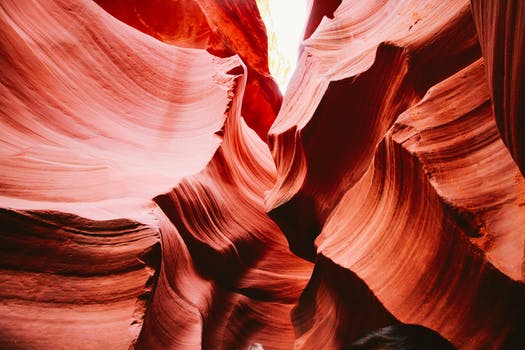
Label: No Watermark